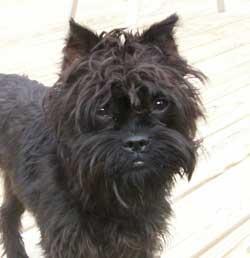
affenpinscher